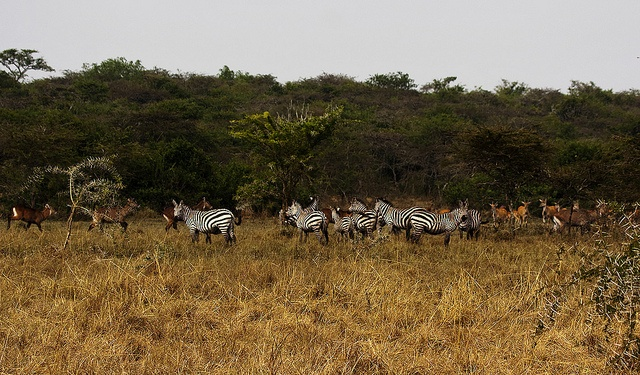
A group of zebras are standing in the grass.
A pack of zebras walks by a group of antelope.
Zebras and antelopes mull around a plain in Africa.
Zebras and antelopes in a field of dried grass.
A couple of zebras out in the wild during the day.